Mikhail Sivakow

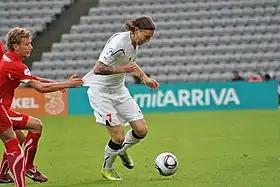
Mikhail Sivakow playing for Belarus U21

Sivakow played with the Belarus national football team's under 17 side from 2004 to 2005, and in 2006 with the under 19 side. In 2008, Sivakow became a member of the under 21 squad. He played his first game for the squad on 14 October 2008 and scored a goal in the 39th minute against Turkey. Sivakow was a leading member of the under 21 side that participated in the 2009 UEFA European Under-21 Football Championship and exited at the group stage. Two years later, he captained the under 21 team that finished in 3rd place at the 2011 UEFA European Under-21 Football Championship and qualified for the 2012 Olympics. Sivakow appeared in all five of the matches.